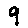
Label: 9